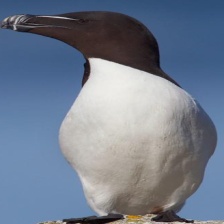
Species: RAZORBILL
Scientific name: ALCA TORDA